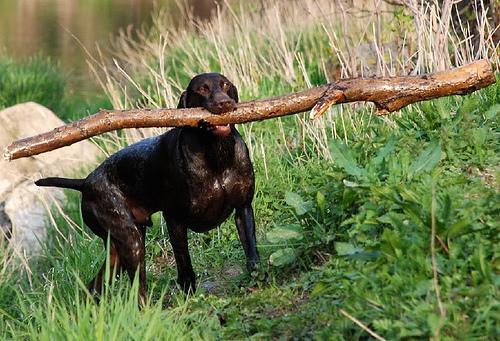
Breed: german shorthaired